Historicity of Muhammad

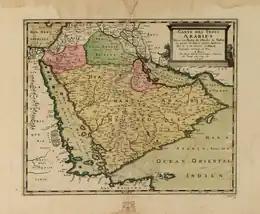
Non-Islamic testimonies about Muhammad's life describe him as the leader of the Saracens, believed to be descendants of Ishmael, lived in the regions Arabia Petrae and Arabia Deserta in the north. According to some sources, Muhammad is not a name but a title.

The main Islamic source on Muhammad's life are the Quran and accounts of Muhammad's life based on oral traditions known as "sīra" and hadith.